Green building certification systems

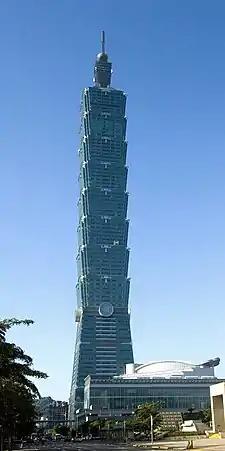
Taipei 101, the tallest and largest LEED Platinum certified building in the world since 2011.

LEED rating systems differ according to the type of the project. The different types of rating systems fall under: